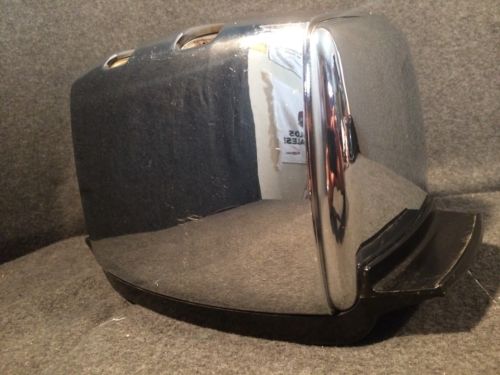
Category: toaster